Ulmus americana

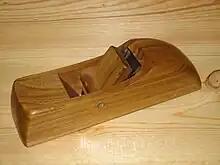
A wooden hand plane made of American elm

The American elm's wood is coarse, hard, and tough, with interlacing, contorted fibers that make it difficult to split or chop, and cause it to warp after sawing. Accordingly, the wood originally had few uses, save for making hubs for wagon wheels. Later, with the advent of mechanical sawing, American elm wood was used for barrel staves, trunk-slats, and hoop-poles, and subsequently became fundamental to the manufacture of wooden automobile bodies, with the intricate fibers holding screws unusually well.